Pebble Time

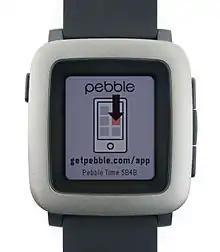
The Pebble Time in grey, showing initial screen out-of-box

Pebble Time uses Pebble OS version 3.0. This OS is compatible with its color e-paper display. The OS features updated transitions between screens which "morph" into other features due to the constrained space of the watch's face. The OS version is also backward compatible with other features in previous versions of Pebble OS. It works with apps, watchfaces, and settings tailored for Pebble OS v. 2 or lower, as well as its predecessors. Pebble Time still retains most of the features from the original Pebble smartwatch, such as Bluetooth connectivity, and is currently only compatible with the smartwatch itself.